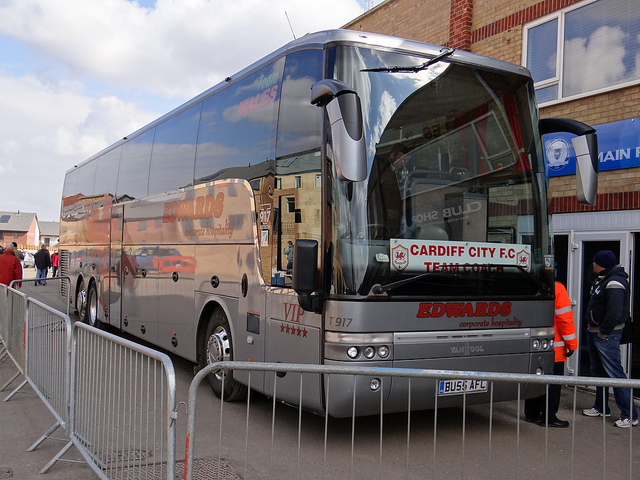
A new Cardiff bus stands outside the terminal.

A tour bus parked behind guard rails in front of a building.

A large bus parked next to a building.

Coach bus idling in front of a building

A large gray colored bus with barriers around it and the name "Cardiff City F.C. Teach Coach" on the front windshield sign.